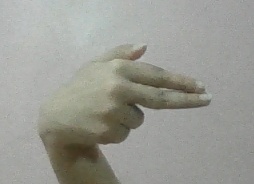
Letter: ghain